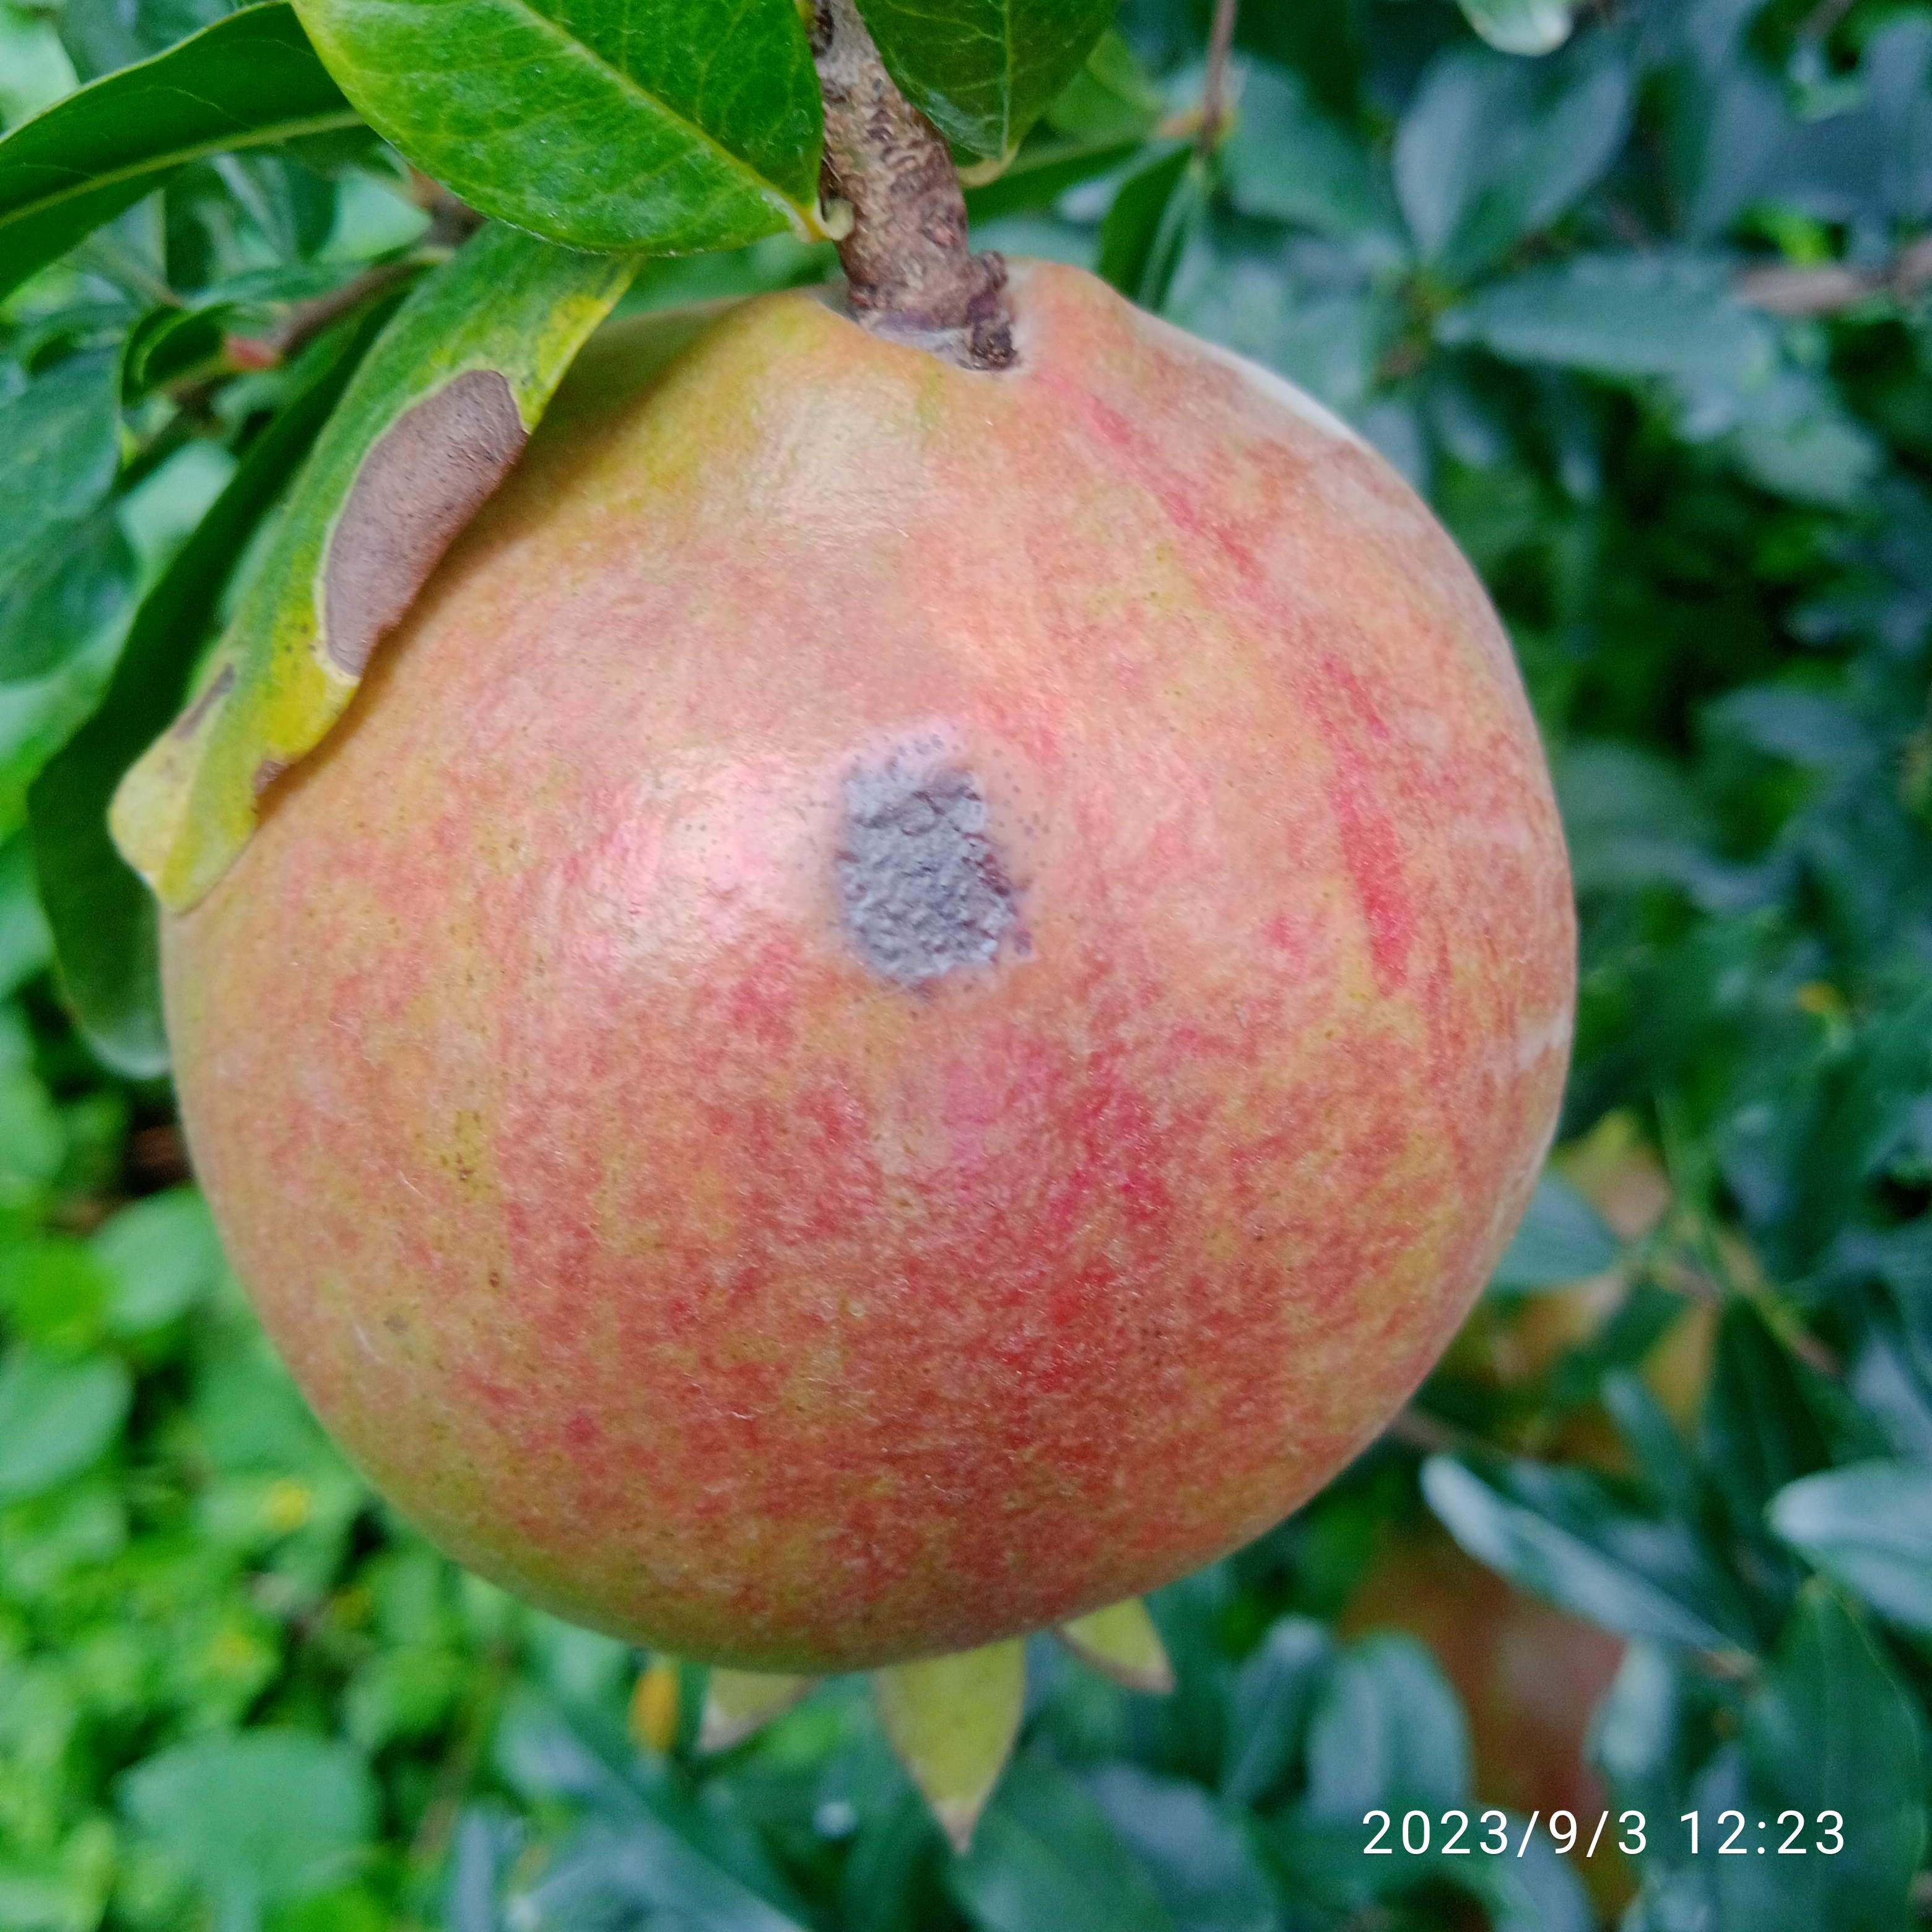
Label: Anthracnose